Deisswil bei Münchenbuchsee

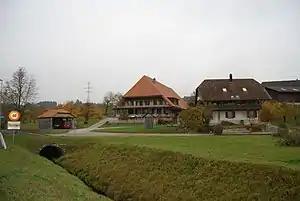
Deisswil bei Münchenbuchsee

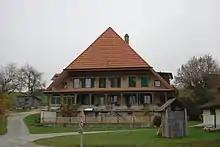
Large farm house in Diesswil

Deisswil bei Münchenbuchsee has a population of . , 1.0% of the population are resident foreign nationals. Over the last 10 years (2000-2010) the population has changed at a rate of 15.7%. Migration accounted for 7.2%, while births and deaths accounted for 7.2%. Most of the population speaks German (86 or 98.9%) as their first language with the rest speaking Serbo-Croatian.